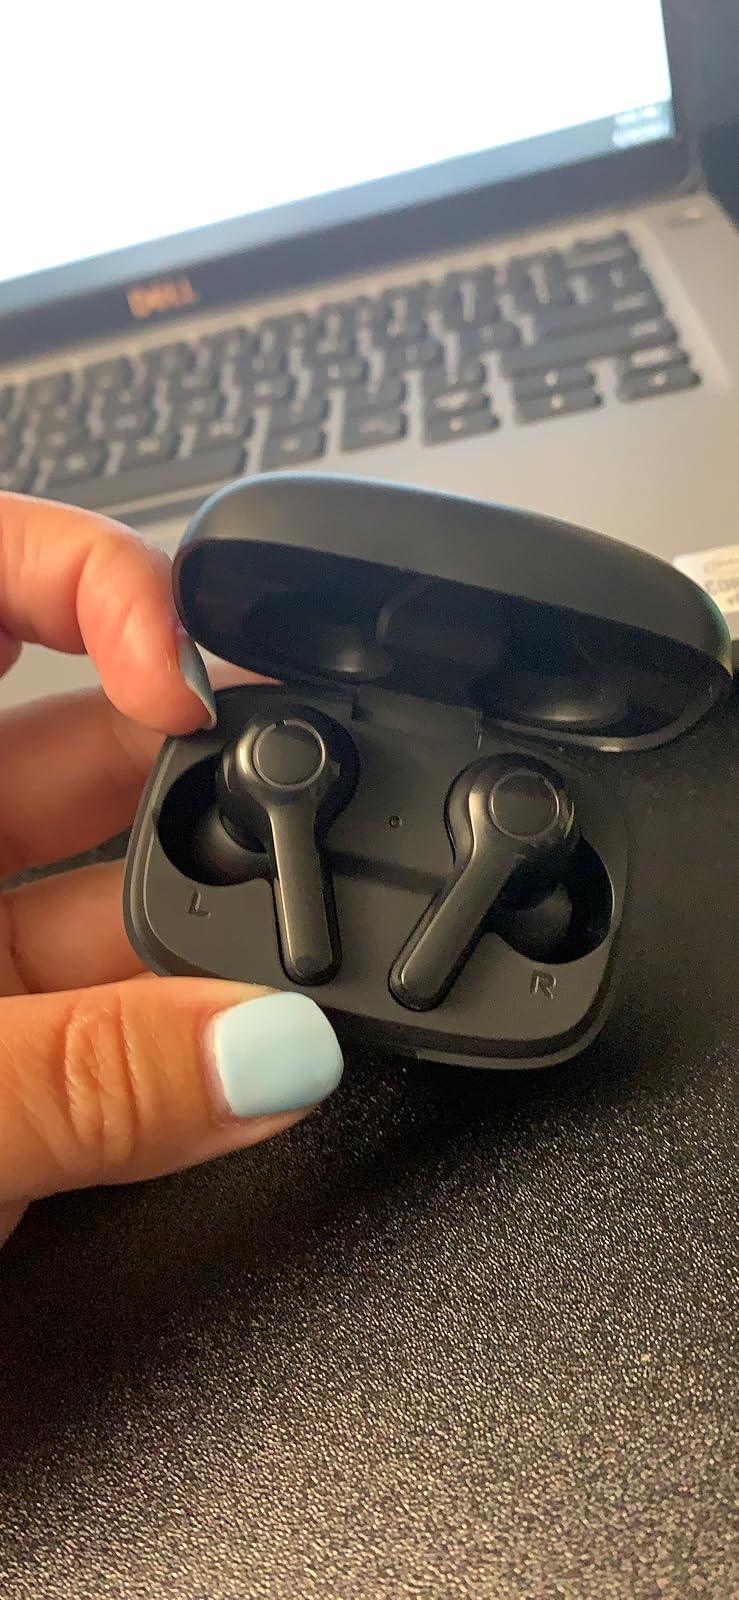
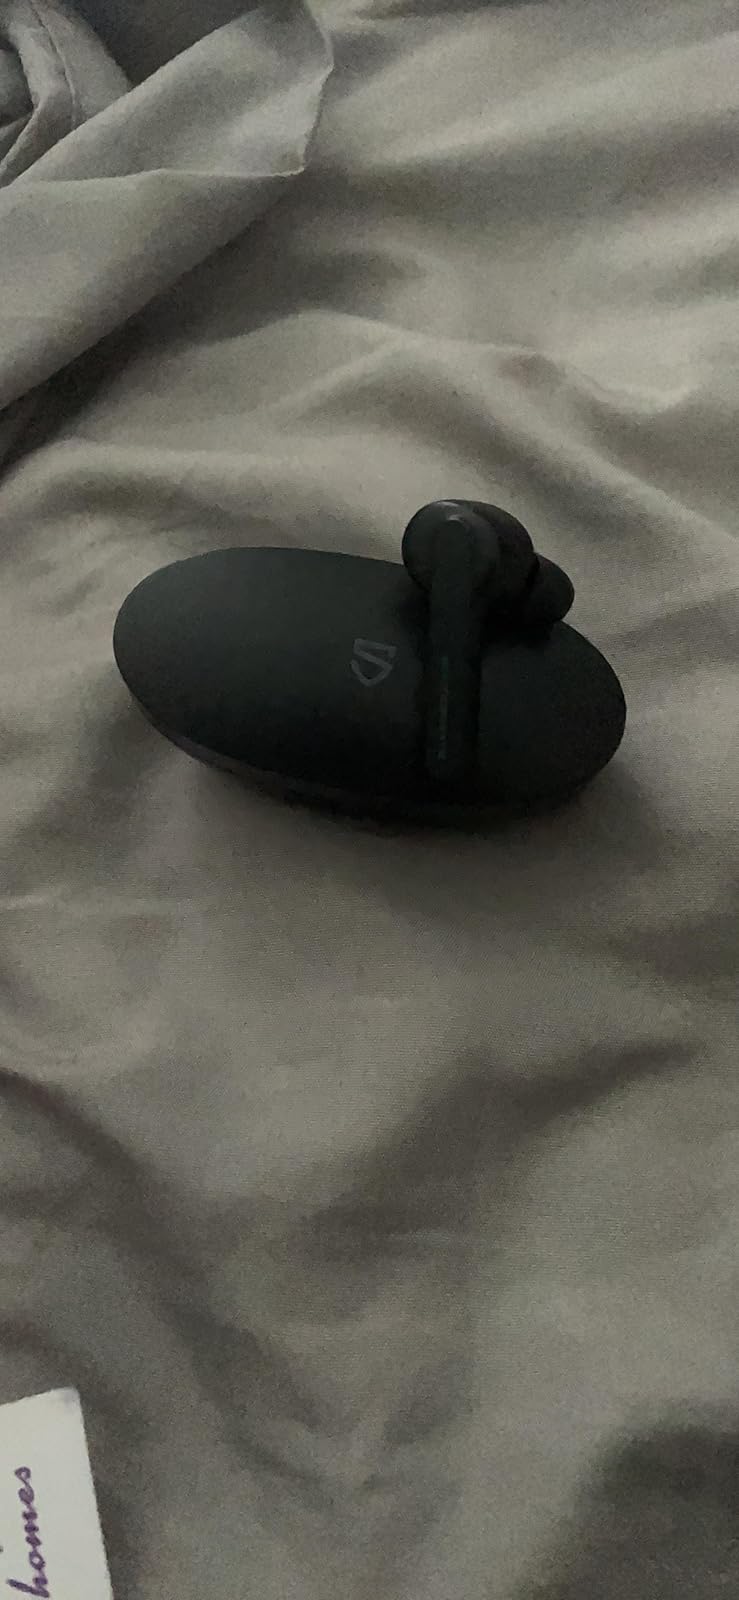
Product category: earbuds
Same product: no